St Denys Priory

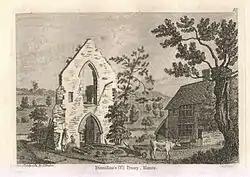
St. Denys Priory

St. Denys Priory was a priory of Austin canons in the St Denys area of Southampton, Hampshire, England.